Universal Windows Platform apps

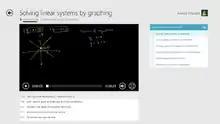
Khan Academy, an example of a Metro-styled app

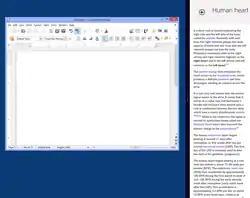
Left: A traditional desktop app without contents; it is showing 60 graphical widgets, and a thick border.Right: Metro-style app; entirely composed of contents

Universal Windows Platform (UWP) apps (formerly named Windows Store apps, Metro-style apps and Modern apps) are applications that can be used across all compatible Microsoft Windows devices. They are primarily purchased and downloaded via the Microsoft Store, Microsoft's digital application storefront. UWP was deprecated in October 2021.